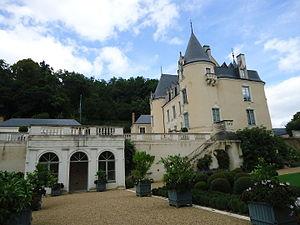
Château de la Motte-Thibergeau - Flée - Sarthe (72)
Flée est une commune française, située dans le département de la Sarthe en région Pays de la Loire, peuplée de 539 habitants.